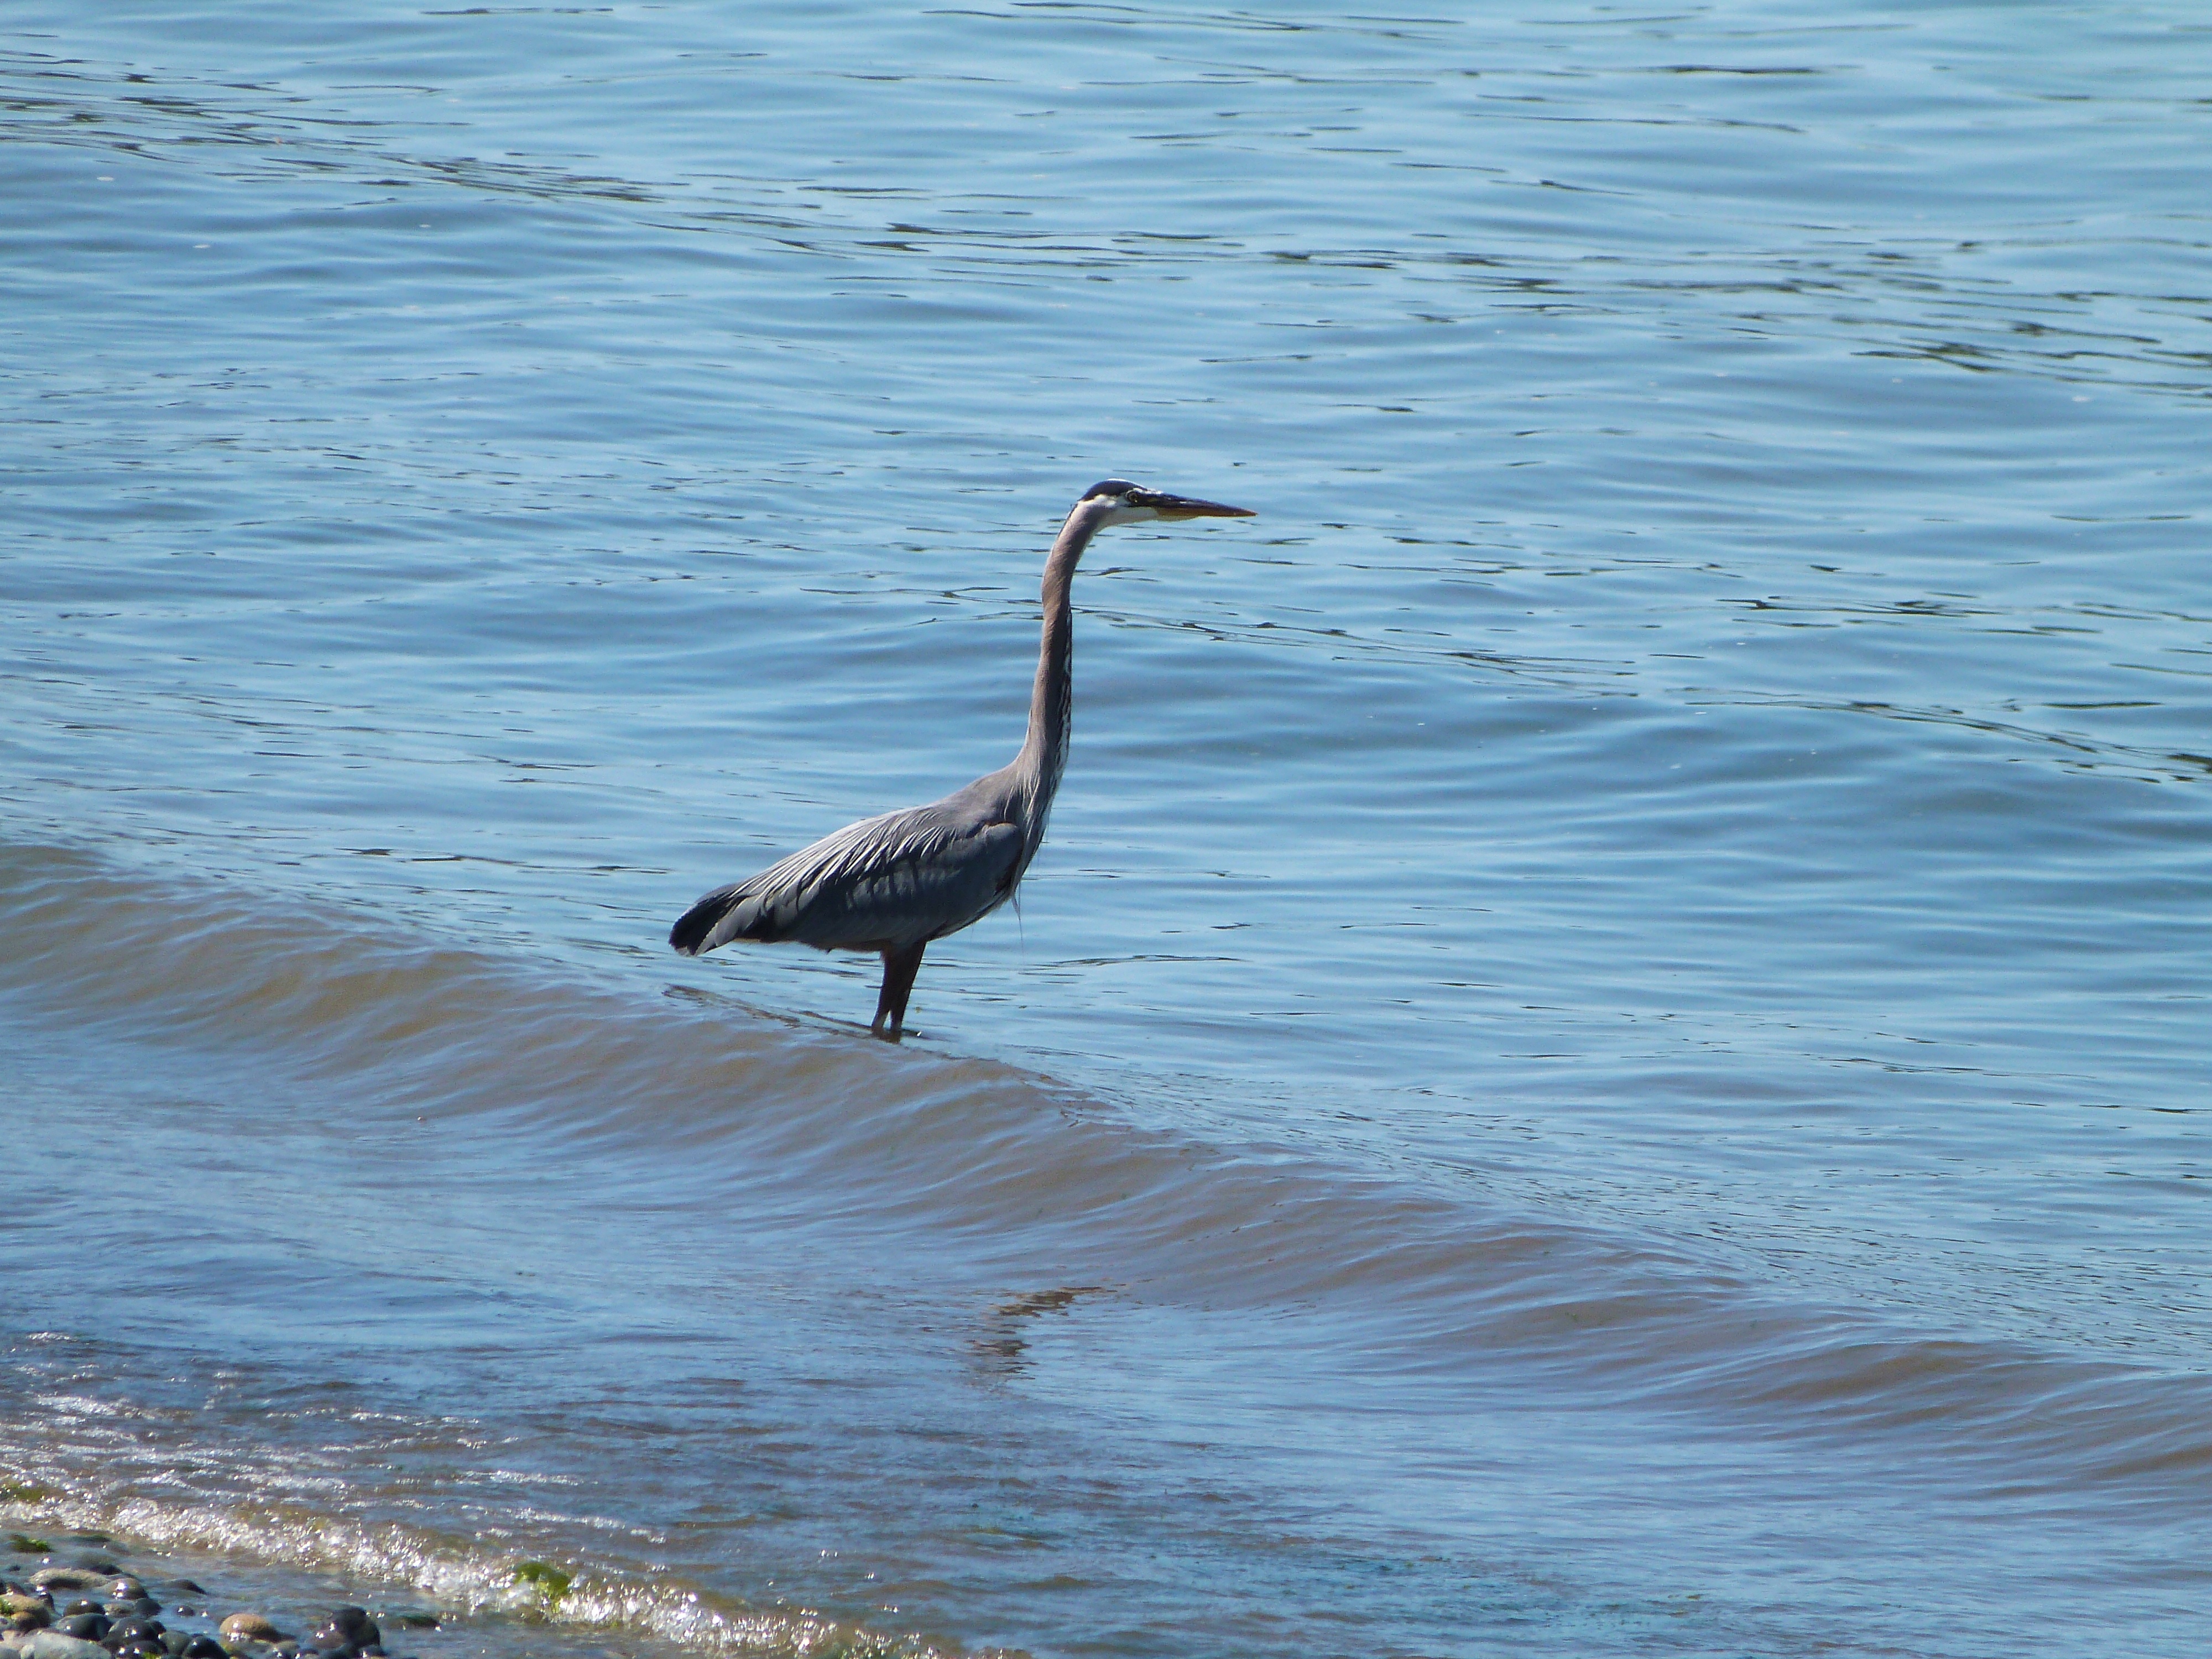
beach, sea, nature, bird, shore, animal, wildlife, blue, aquatic, ash, fauna, feathers, canada, wings, animals, vertebrate, costa, ave, waterfowl, heron, bluestone, ardea herodias